USS Constellation (1854)

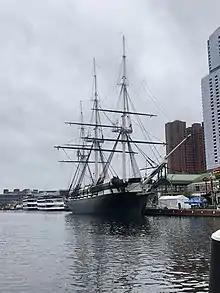
"Constellation" at Baltimore's Inner Harbor in 2019

During the initial reconstruction to ready the ship for use as a museum, and under the mistaken impression that the 1797 frigate and the 1854 sloop were the same vessel, the workers reconfigured "Constellation" to resemble the 1797 vessel. During this period, she was designated a National Historic Landmark on 23 May 1963 and was placed on the National Register of Historic Places on 15 October 1966. In 1968, she was moved to Baltimore's Inner Harbor, moored at Constellation Dock.